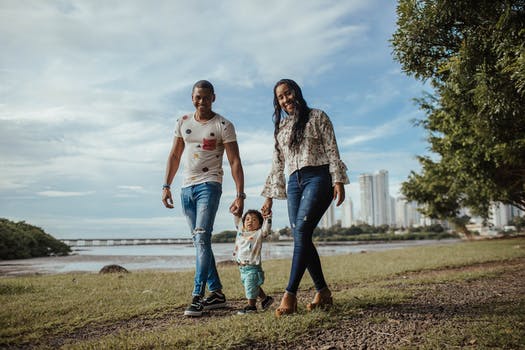
Label: No Watermark